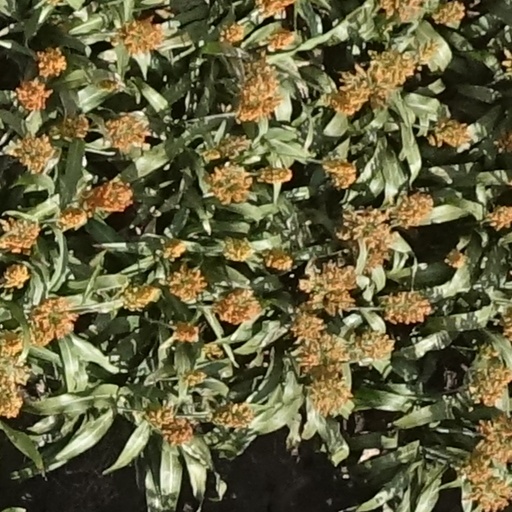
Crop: sorghum